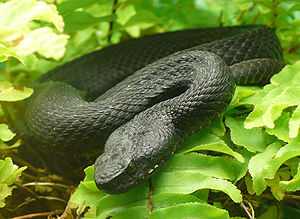
Vipera kaznakovi
Vipera kaznakovi er en giftig hugormeart fra familien Viperidae, som er endemisk til Tyrkiet, Georgien og Rusland. Ingen underarter er i øjeblikket anerkendt.